Gregor Brandmüller

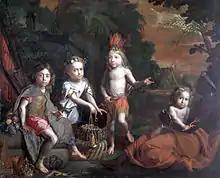
Gregor Brandmüller (1661-1691), "Les Trésors de l'Amérique", "Musée du Nouveau Monde", La Rochelle

He also painted portraits, which he elaborated with the introduction of symbolic and historical attributes. His painting "Les Trésors de l'Amérique" (1682; Musée du Nouveau Monde, La Rochelle) is an allegorical portrait of four children, one of whom is held in the arms of a black nurse wearing a slave-collar; the other three are dressed to represent Asia, Europe and America, with the various "treasures" lying at their feet.